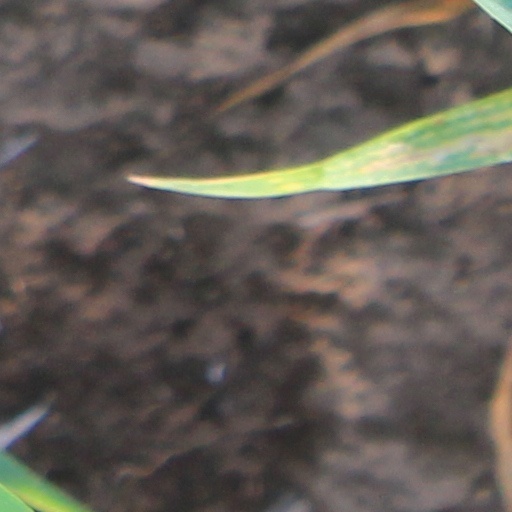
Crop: wheat